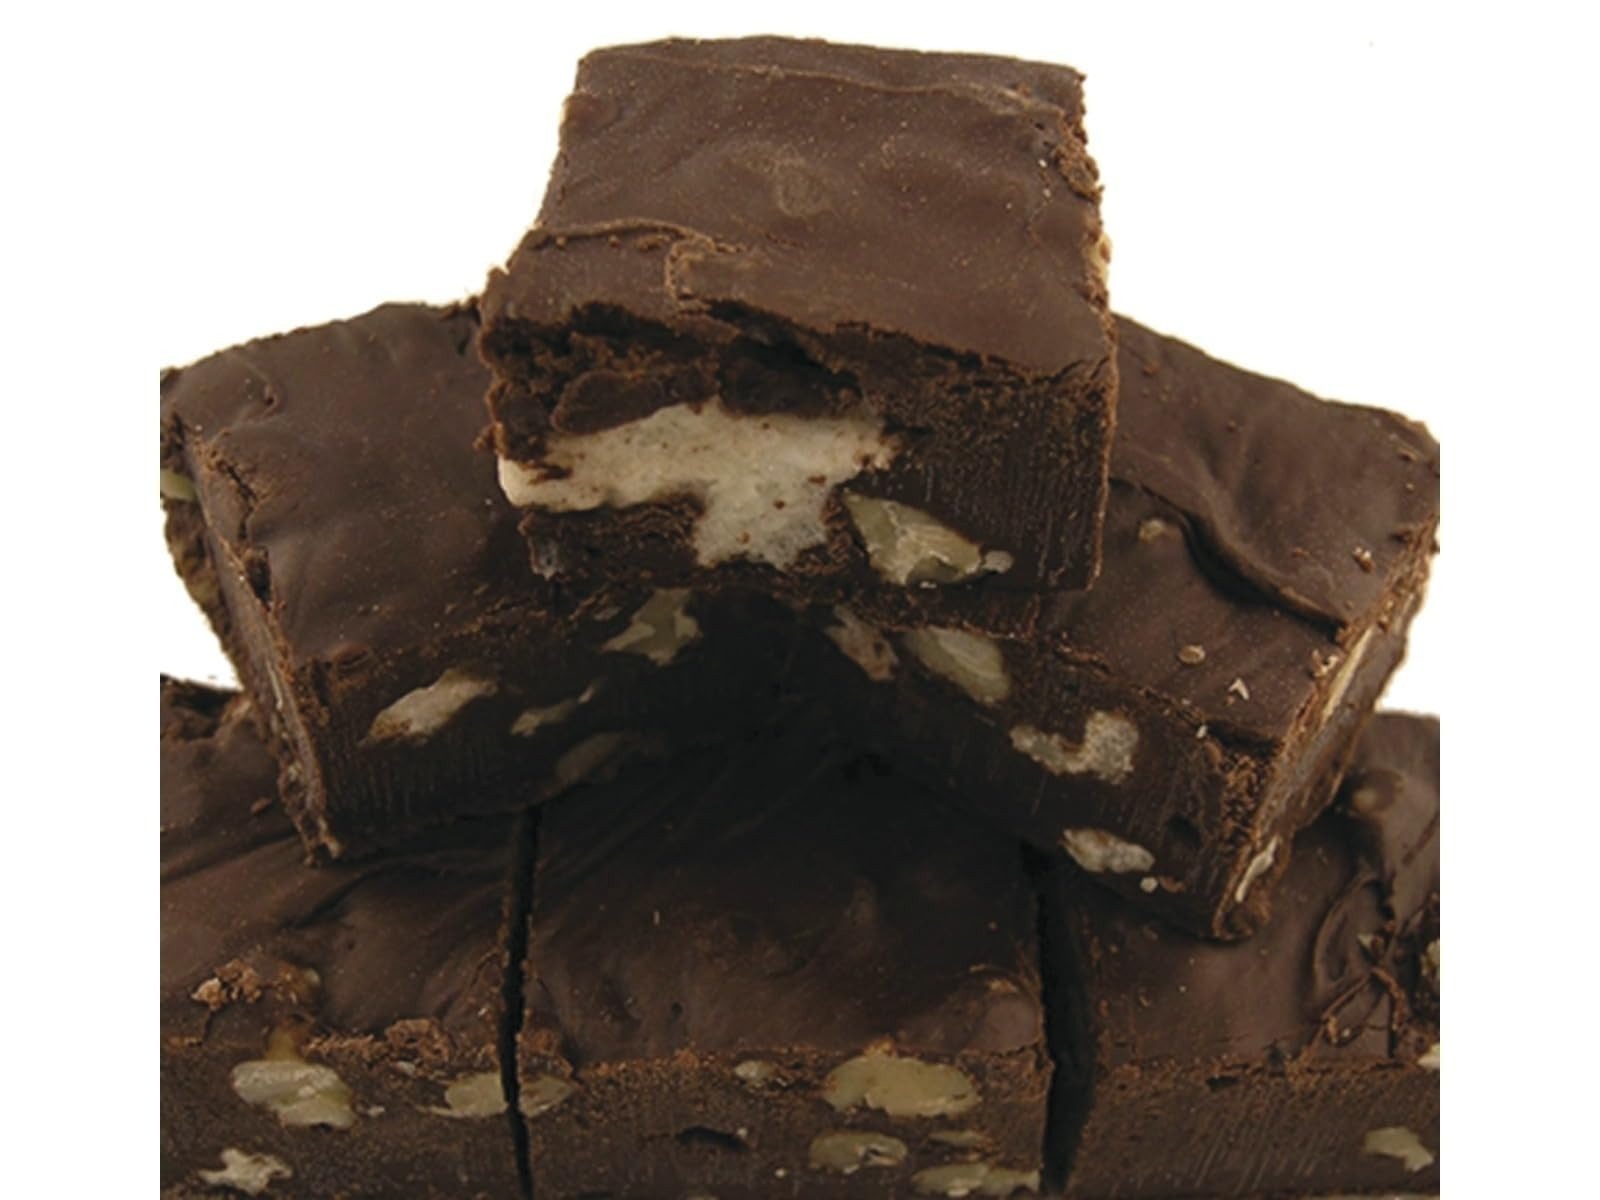
Item Name: Rocky Road Fudge smooth creamy 1 pound
Product Description: Rocky Road Fudge is just like the ice cream it's named after! This fudge is a delicious combination of marshmallows and English walnuts mixed with rich chocolate fudge. This listing is for 1 pound of Country Fresh rocky road fudge.
Value: 16.0
Unit: Ounce

Price: 28.49